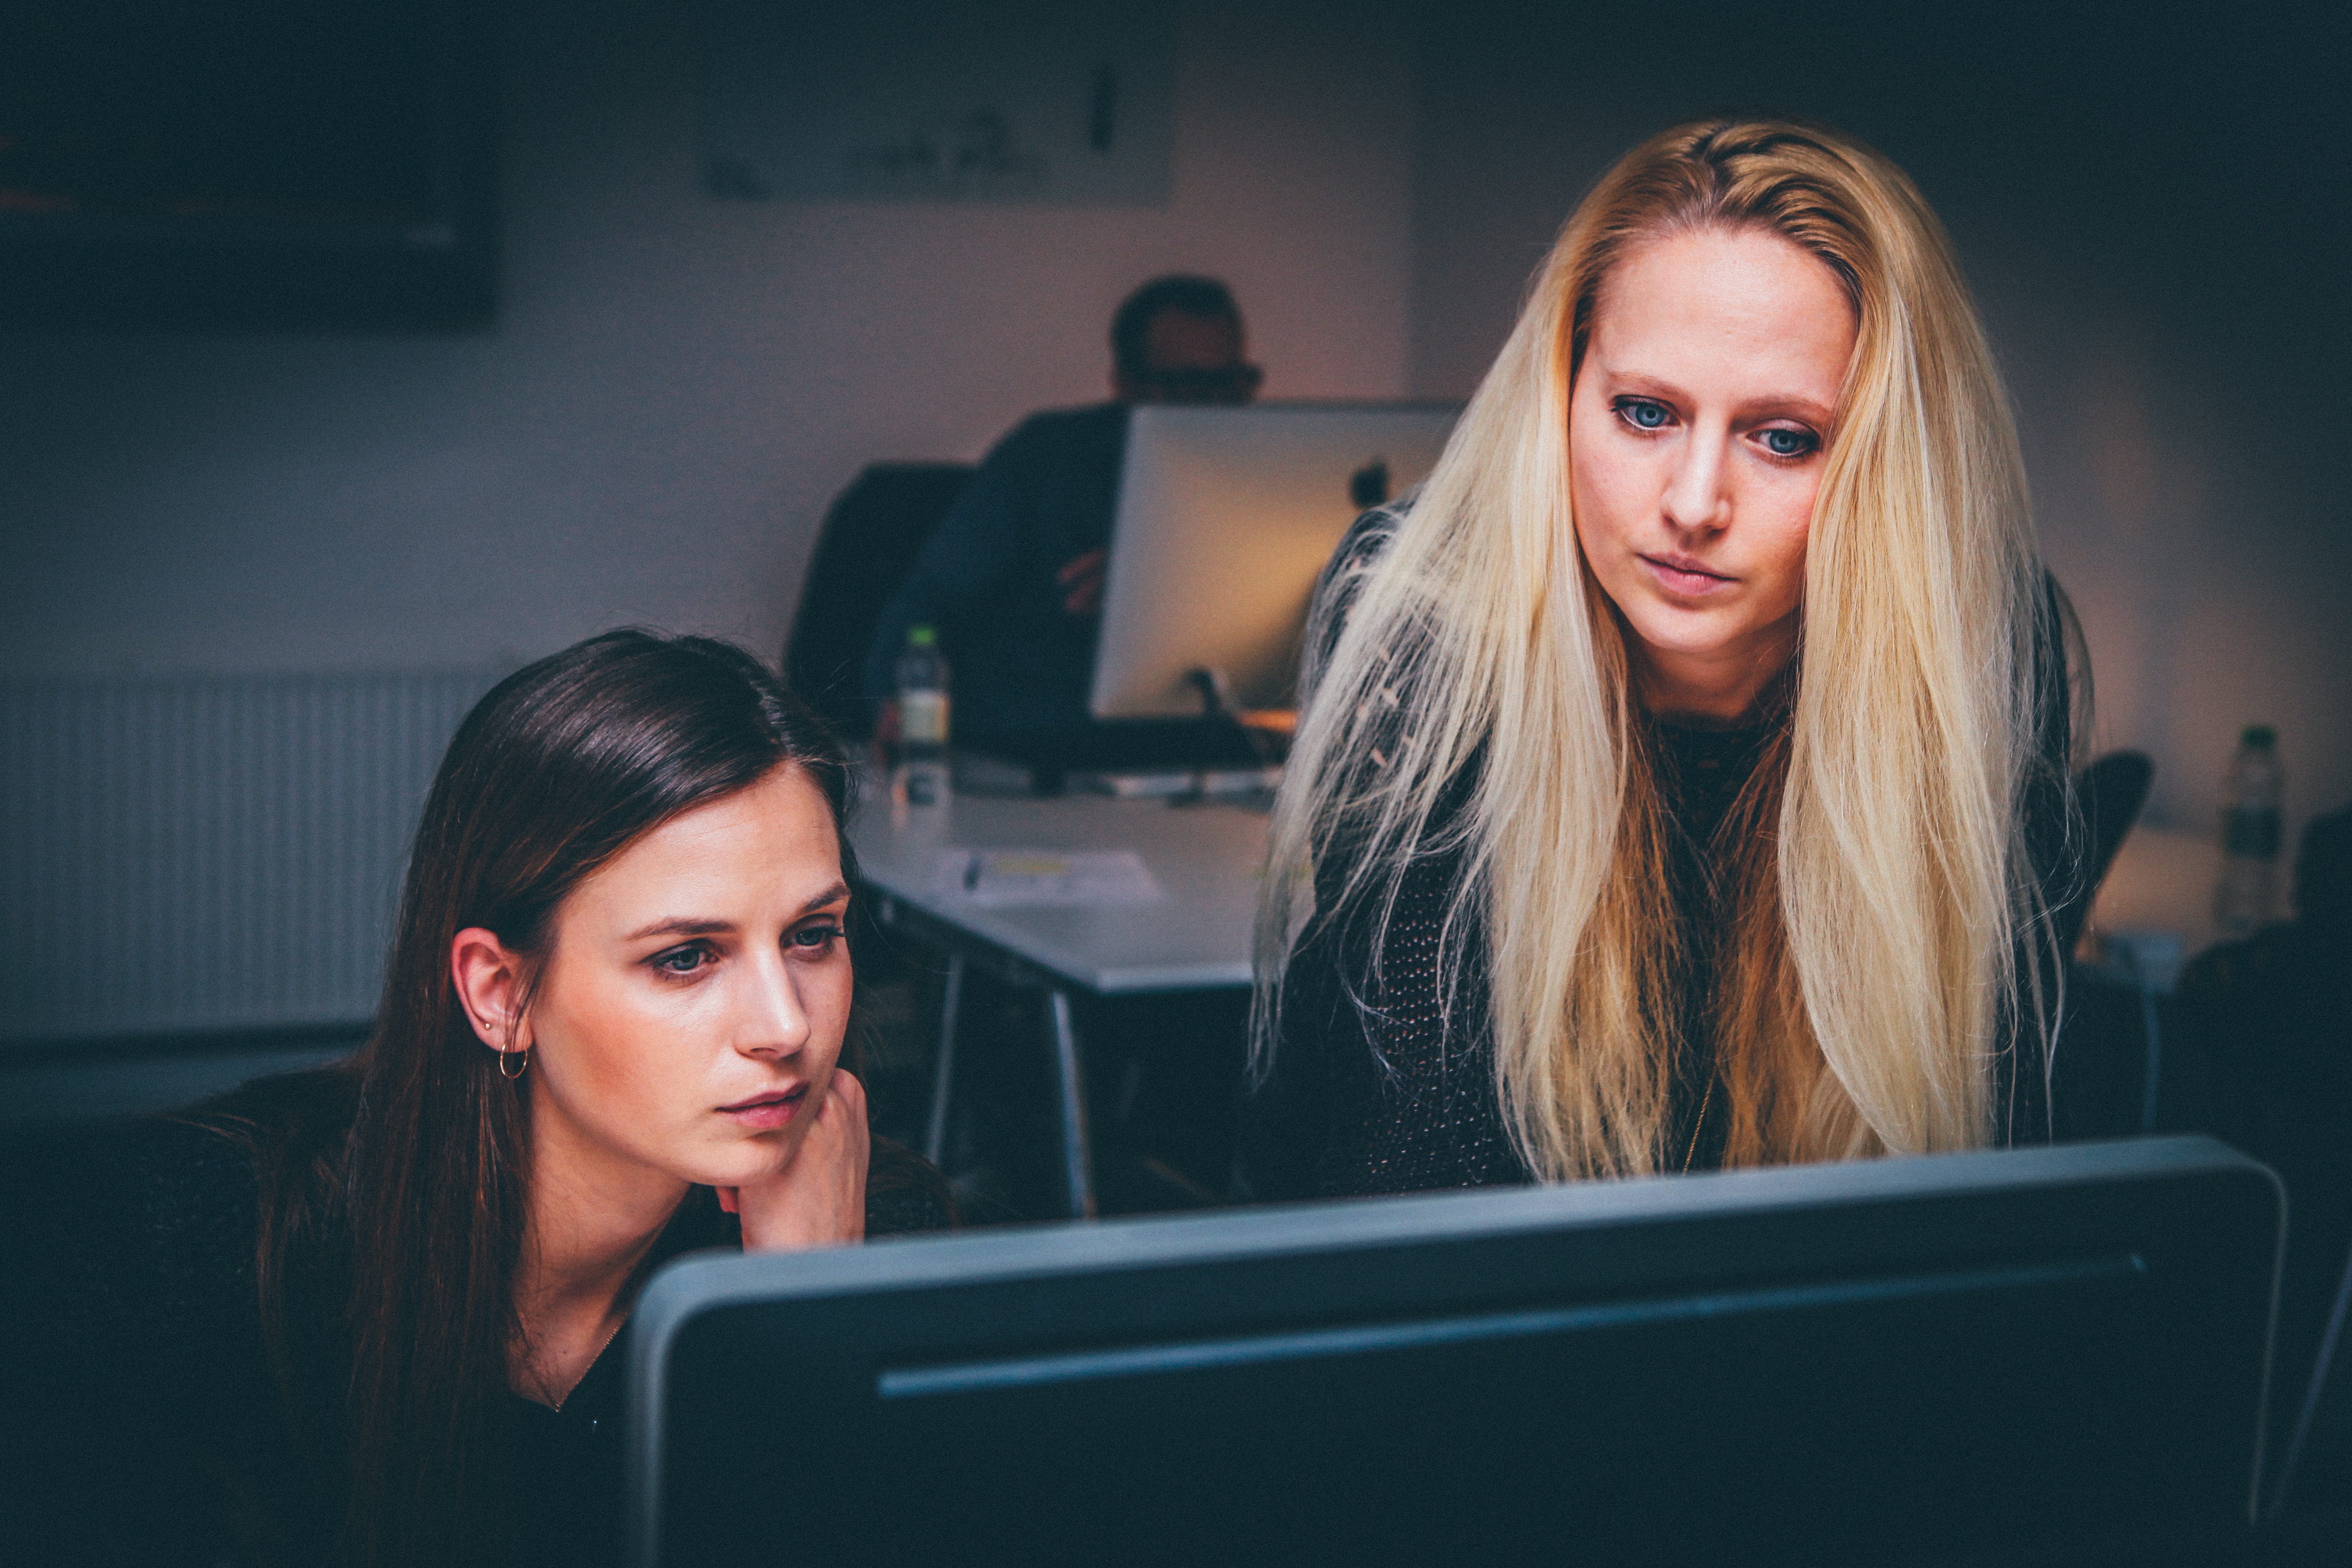
desk, computer, person, woman, singer, model, office, fashion, singing, beauty, photo shoot, singer songwriter